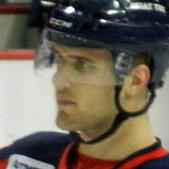
Age: 20